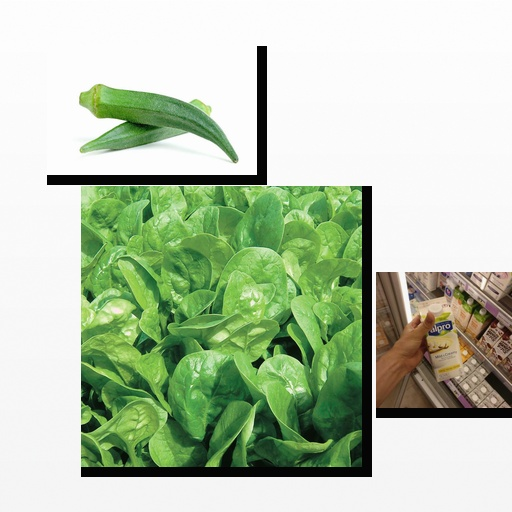
Food items: spinach, okra, vanilla_soyghurt